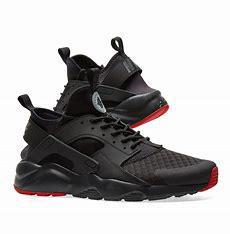
Brand: Nike
Model: Air Huarache Run Ultra